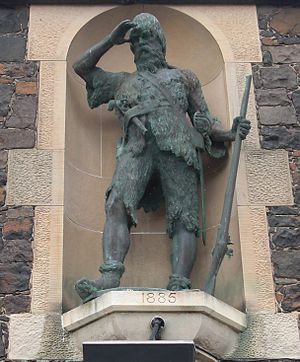
Alexander Selkirk
Alexander Selkirk, født Selcraig var en skotsk sømand, der tilbragte mere end fire år som skibbruden på en ubeboet ø. Hans oplevelser har sandsynligvis været inspiration for Daniel Defoe, da denne skrev Robinson Crusoe.